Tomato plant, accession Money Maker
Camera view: bottom (45 deg); turntable rotation: 30 degrees
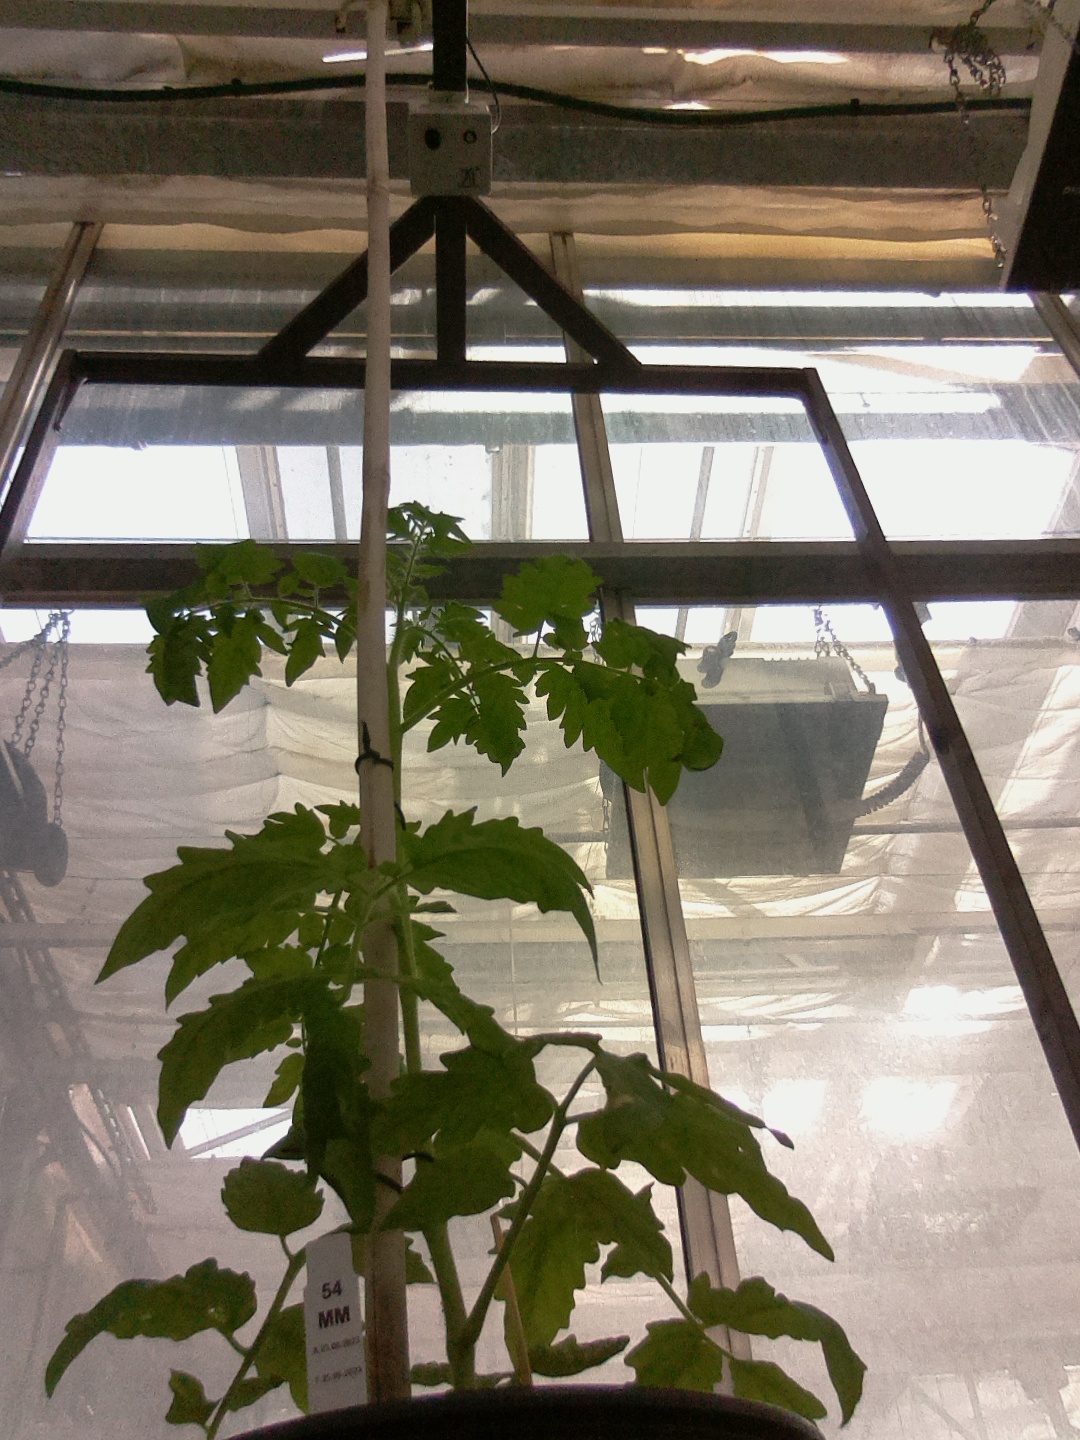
BBCH growth stage 14: 8 of true leaves visible